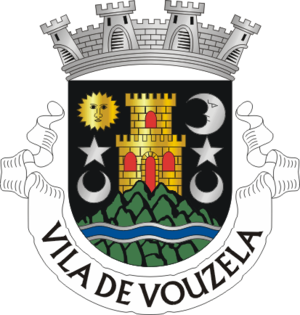
Vouzela est une municipalité du Portugal, située dans le district de Viseu et la région Centre.
Voici une liste des municipalités du Portugal.